Felipe Jonatan

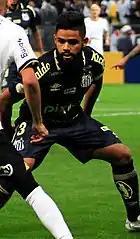
Felipe Jonatan with Santos in 2022

On 1 March 2019, Felipe Jonatan signed a five-year contract with Santos, for a rumoured fee of R$ 6 million. He made his debut for the club the following day, starting in a 3–2 home win against Oeste for the year's Campeonato Paulista.